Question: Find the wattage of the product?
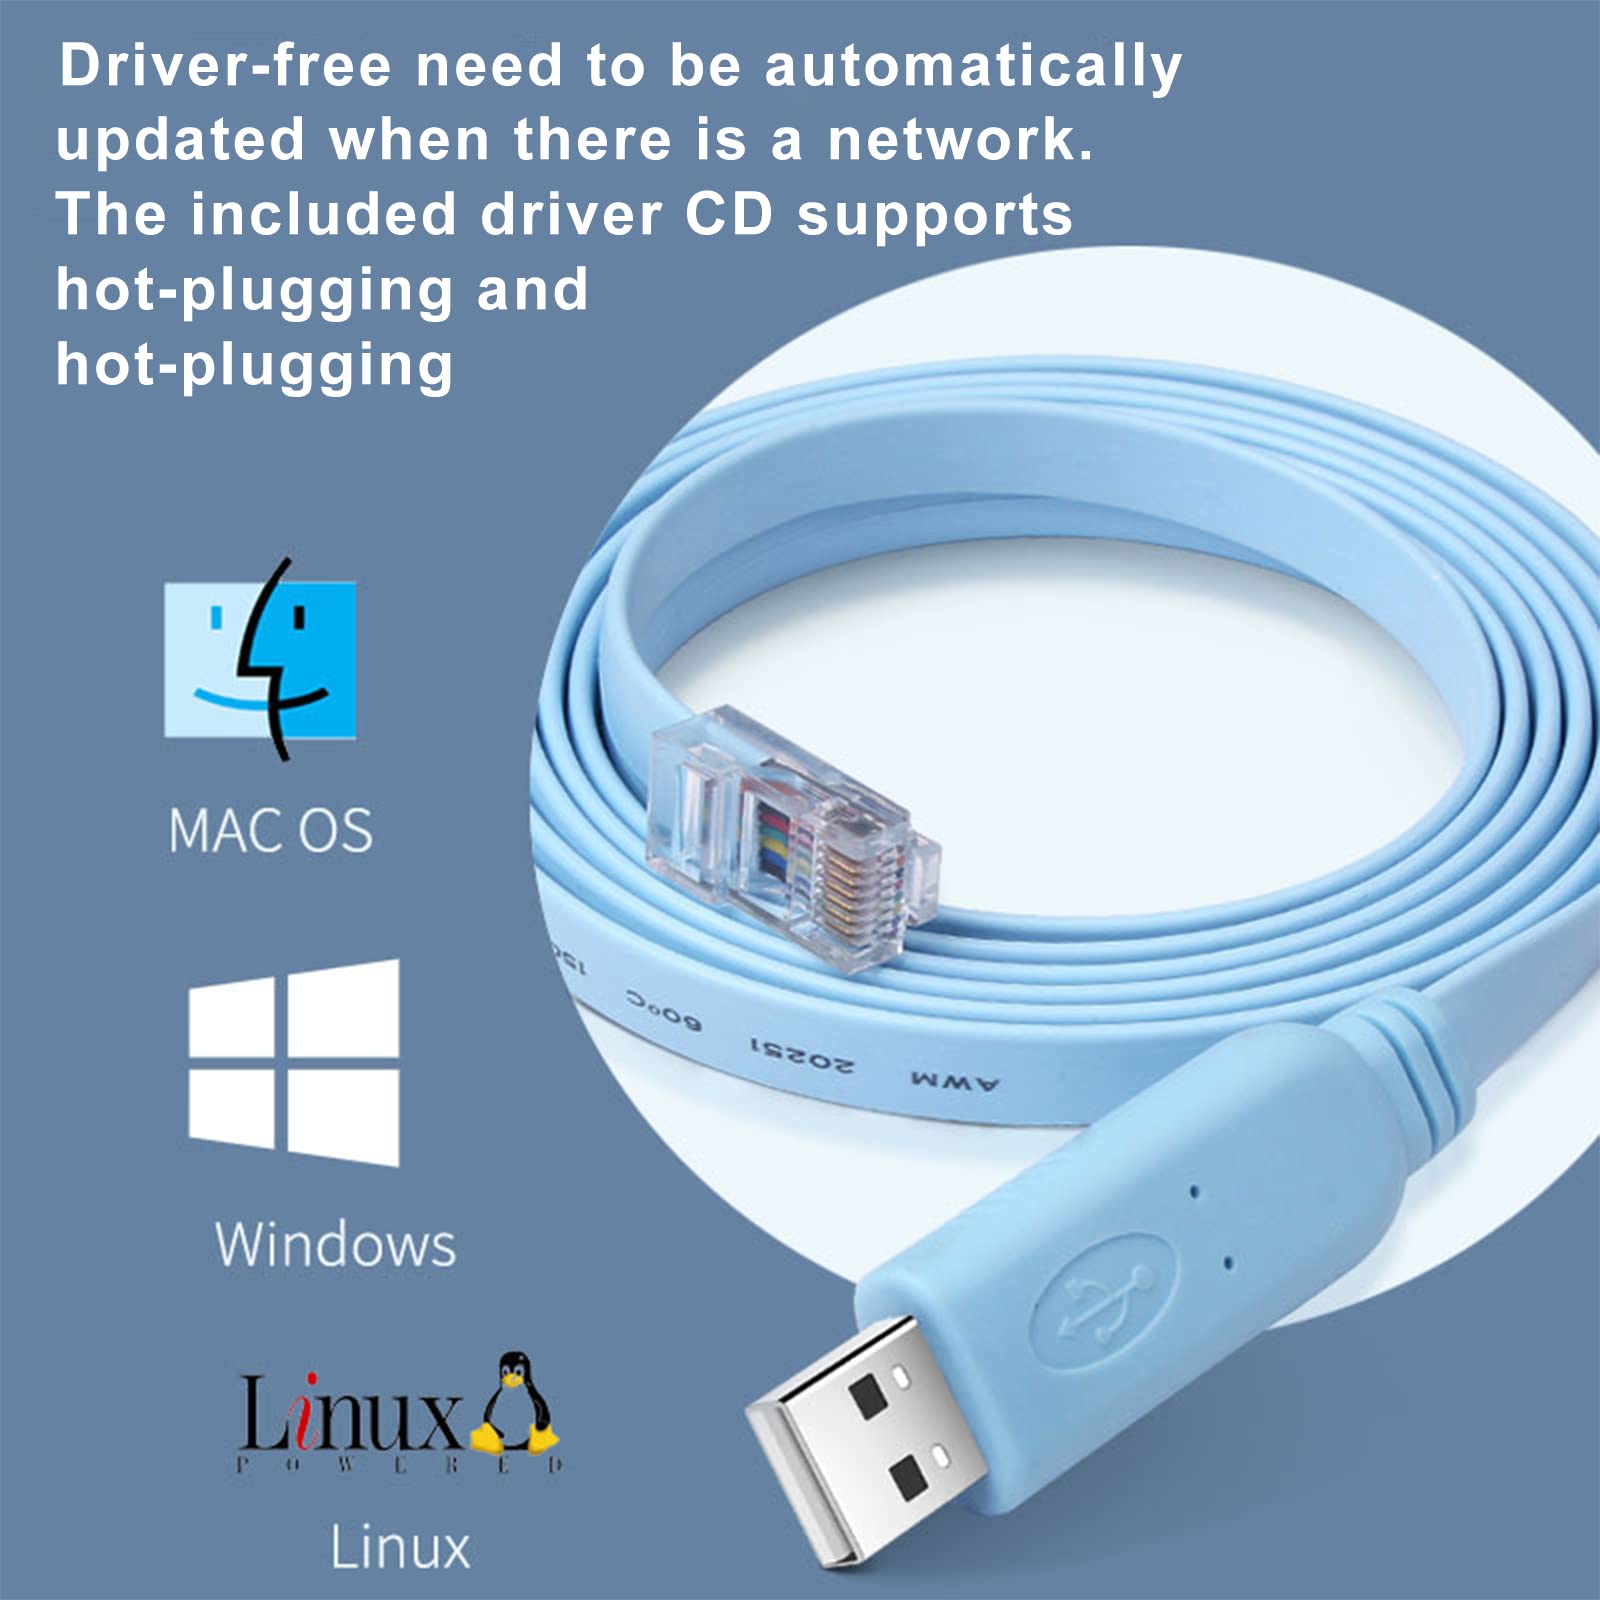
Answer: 11.0 watt